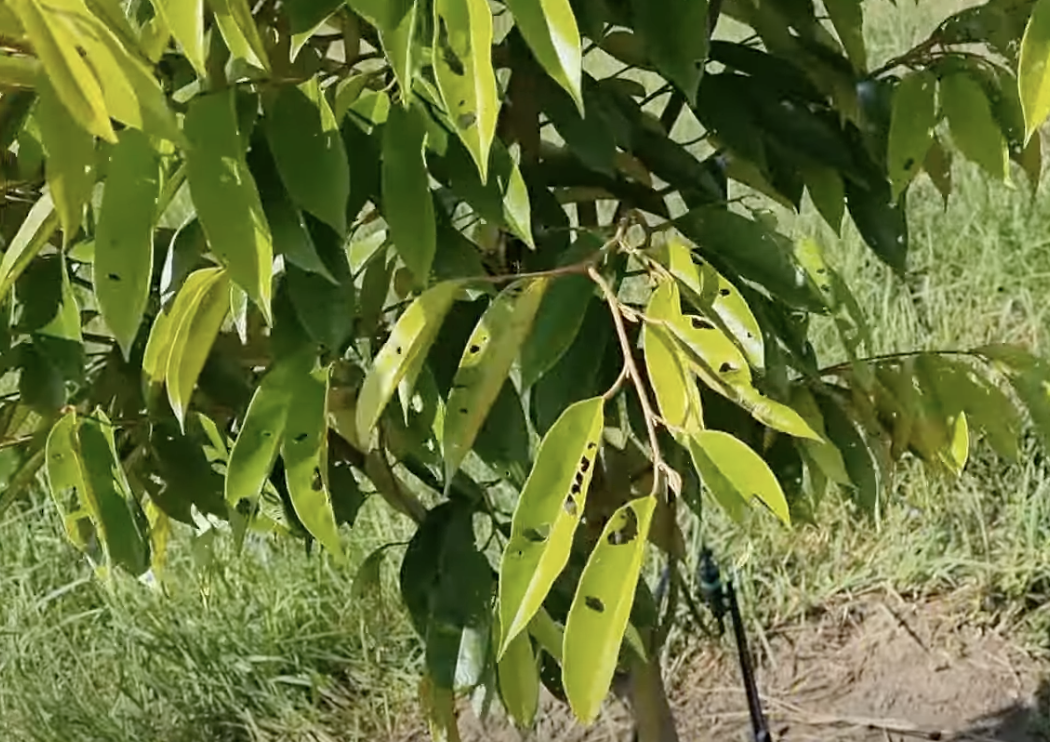
Label: yellow_leaf